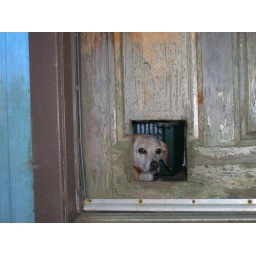
Little Mama peaking out of the cat door in the Blue Lake house